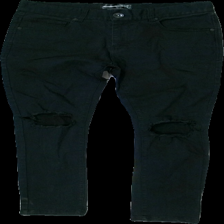
View: front
Type: Jeans
Category: Ladies
Brand: Not in the list
Brand text on label: Maniere de voir
Colors: Black
Material: 97% Cotton 3% Elastane
Cut: Regular
Price range: 100-150
Recommended usage: Reuse
Description: black jeans with hole dteails